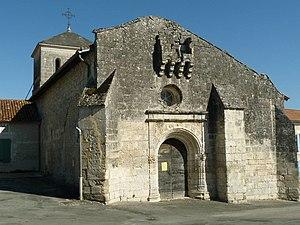
Église Saint-Étienne de Nanteuil-de-Bourzac, Nanteuil-Auriac-de-Bourzac, Dordogne, France Object location45°
Cet article recense les monuments historiques de l'arrondissement de Périgueux, dans le département de la Dordogne, en France.